Austin 18/24

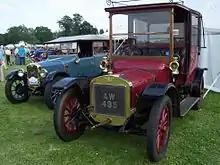
Norfolk landaulette 1908 car 290, engine 297

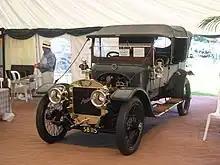
Speedily phaeton 1910 car 765, engine 813

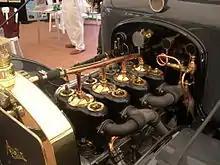
Speedily engine

The Austin 18-24 (or 18-24 hp) is a large 5-litre luxury motor-car that was produced by the British manufacturer Austin. Despite the name, its successive engines rated around 30 horsepower for tax purposes and the pundits of the day regarded it as really a 30–40. It was launched in 1907 with the 25-30's 5.3-litre engine and in Austin's catalogue replaced the 15-20, of which only four were made. The next year it used the 15-20's 4.4-litre engine.